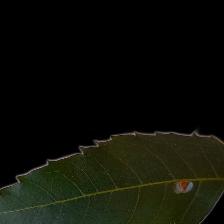
Plant: Neem